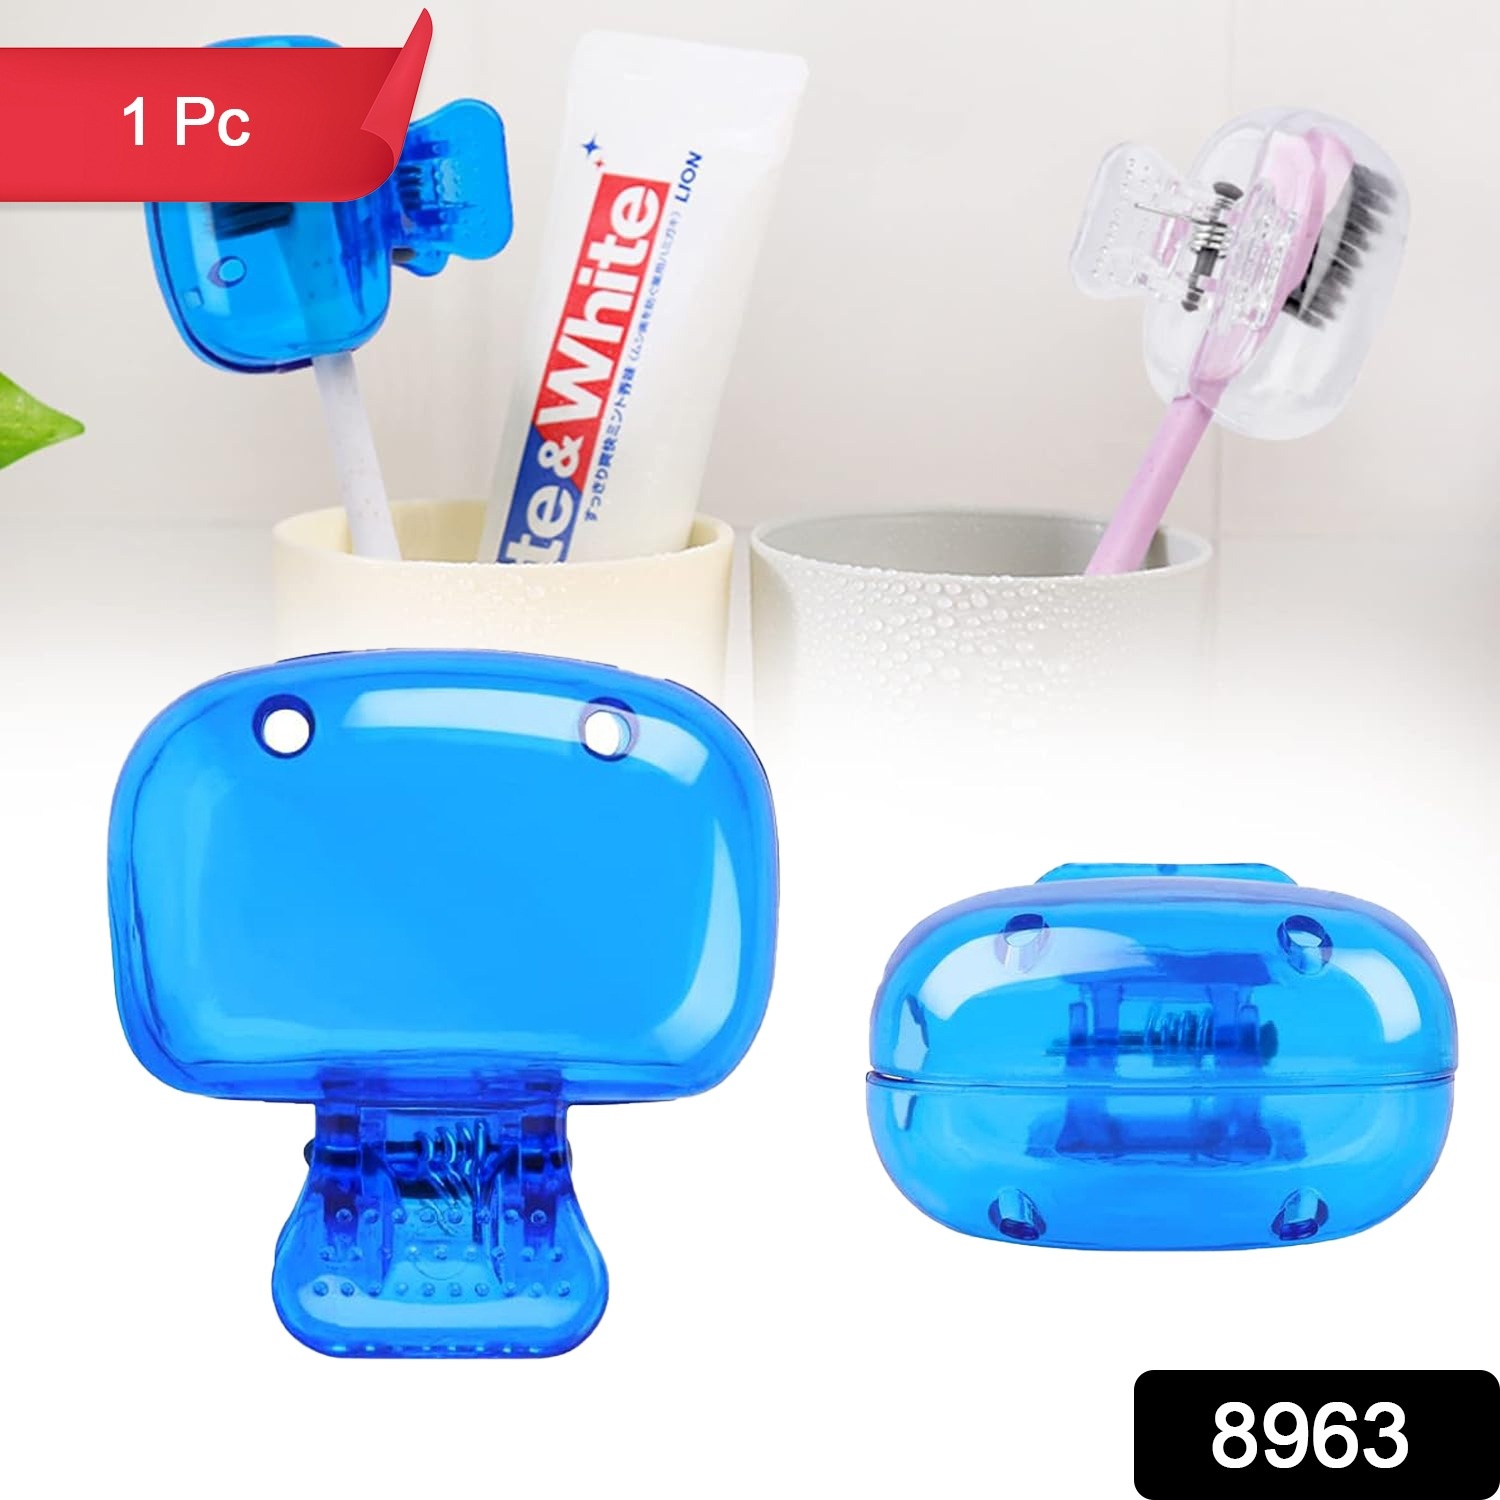
Plastic Toothbrush Head Cover Cap (1 Pc)
Brand: Wukusy
Plastic Toothbrush Head Cover Cap, Toothbrush Coverings Clips Portable Toothbrush Protector Toothbrush Storage Head Cover For Bathroom Toothbrush Case (1 Pc) Description :- 【SAFE HEALTH】 Toothbrush covers caps made of high-quality material, no strange smell, safe and durable to use for a long time. Using a toothbrush cover can protect the toothbrush for a long time, effectively block the dust in the air, is effectively protect the health of adult's and children's teeth 【VENTILATION DESIGN】 Toothbrush protector comes with 4 ventilation holes design, so the wetness can evaporate through the holes, keep the toothbrush dry and clean, clip-on design can keep it clean, sturdy holder perfect for covering your toothbrush. Easy to use, compact, and easy way to store and travel with your toothbrush covers, keeping toothbrushes fresh 【STRONG USABILITY】 Toothbrush protector cover fits most manual and electric toothbrushes, keeping the toothbrush fresh while being stored. Toothbrush cover clip with spring, the snap button closes very tightly, which can prevent the toothbrush covers from accidentally falling off during travel portable for you to use in traveling, camping, home, school, business trip, etc 【SUITABLE SIZE】Toothbrush cover caps, travel toothbrush cover is Small Size. toothbrush protectors come in fun and bright colors, perfect for identifying toothbrushes from all family members Dimension :- Volu. Weight (Gm) :- 32 Product Weight (Gm) :- 4 Ship Weight (Gm) :- 32 Length (Cm) :- 6 Breadth (Cm) :- 6 Height (Cm) :- 3
Category: Health & Beauty > Personal Care > Oral Care > Toothbrush Accessories > Toothbrush Covers